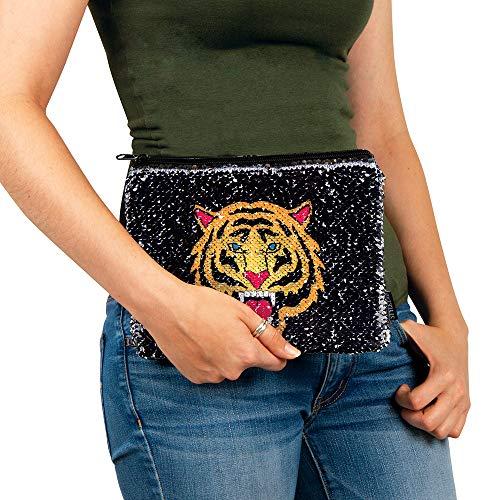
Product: Fashion Angels S. Lab Magic Sequin Pouch 77041 - Tiger/Fierce, Multi
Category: Toys & Games | Stuffed Animals & Plush Toys
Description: ADD A LITTLE MAGIC TO YOUR LIFE with this must-have Sequin pouch.
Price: $5.05
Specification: ProductDimensions:7.5x9.5x0.1inches|ShippingWeight:2.4ounces(Viewshippingratesandpolicies)|Itemmodelnumber:77041|ASIN:B078J4FSS9